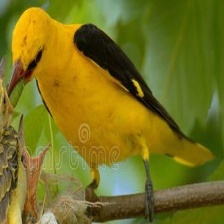
Species: EURASIAN GOLDEN ORIOLE
Scientific name: ORIOLUS ORIOLUS